Butter churn

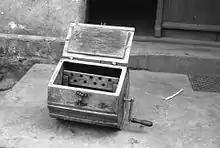
A paddle butter churn

A butter churn is a device used to convert cream into butter, a process known as churning. This is done through a mechanical process, frequently via a pole inserted through the lid of the churn, or via a crank used to turn a rotating device inside the churn.